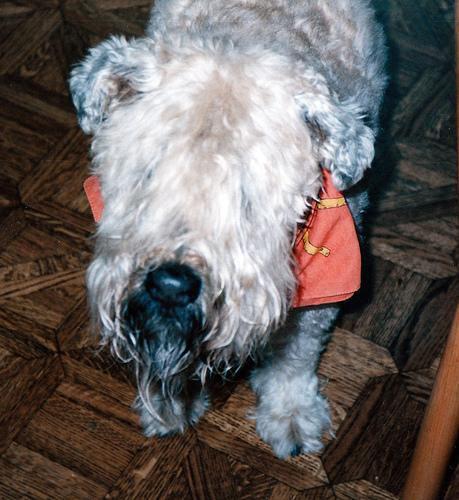
wheaten terrier